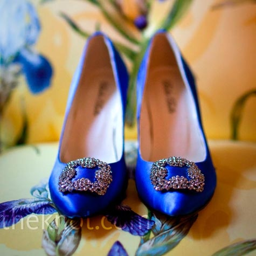
i love the idea of having a bride'ssomething blue be in her shoes !